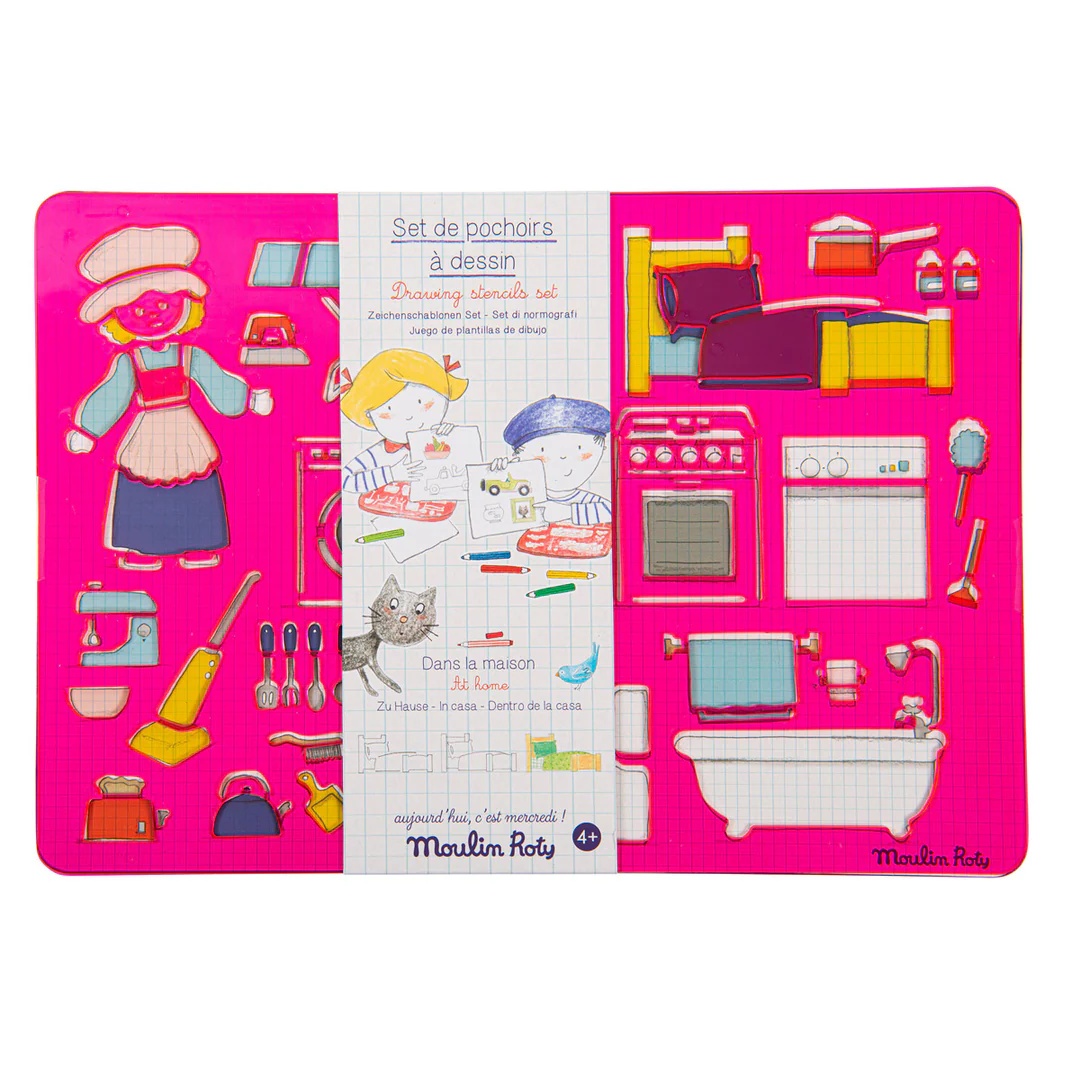
Stencils - home
แผ่นลายฉลุเป็นแบบให้เด็กๆได้ฝึกวาดรูปค่ะ เซ็ทนี้เป็นธีมของใช้ในบ้าน วาดเสร็จแล้วก็ระบายสีสวยๆต่อได้เลย ตัวแผ่นล้างทำความสะอาดได้นะคะ
Brand: Moulin Roty
Category: Toys & Games > Toys > Art & Drawing Toys > Stencil & Tracing Papers